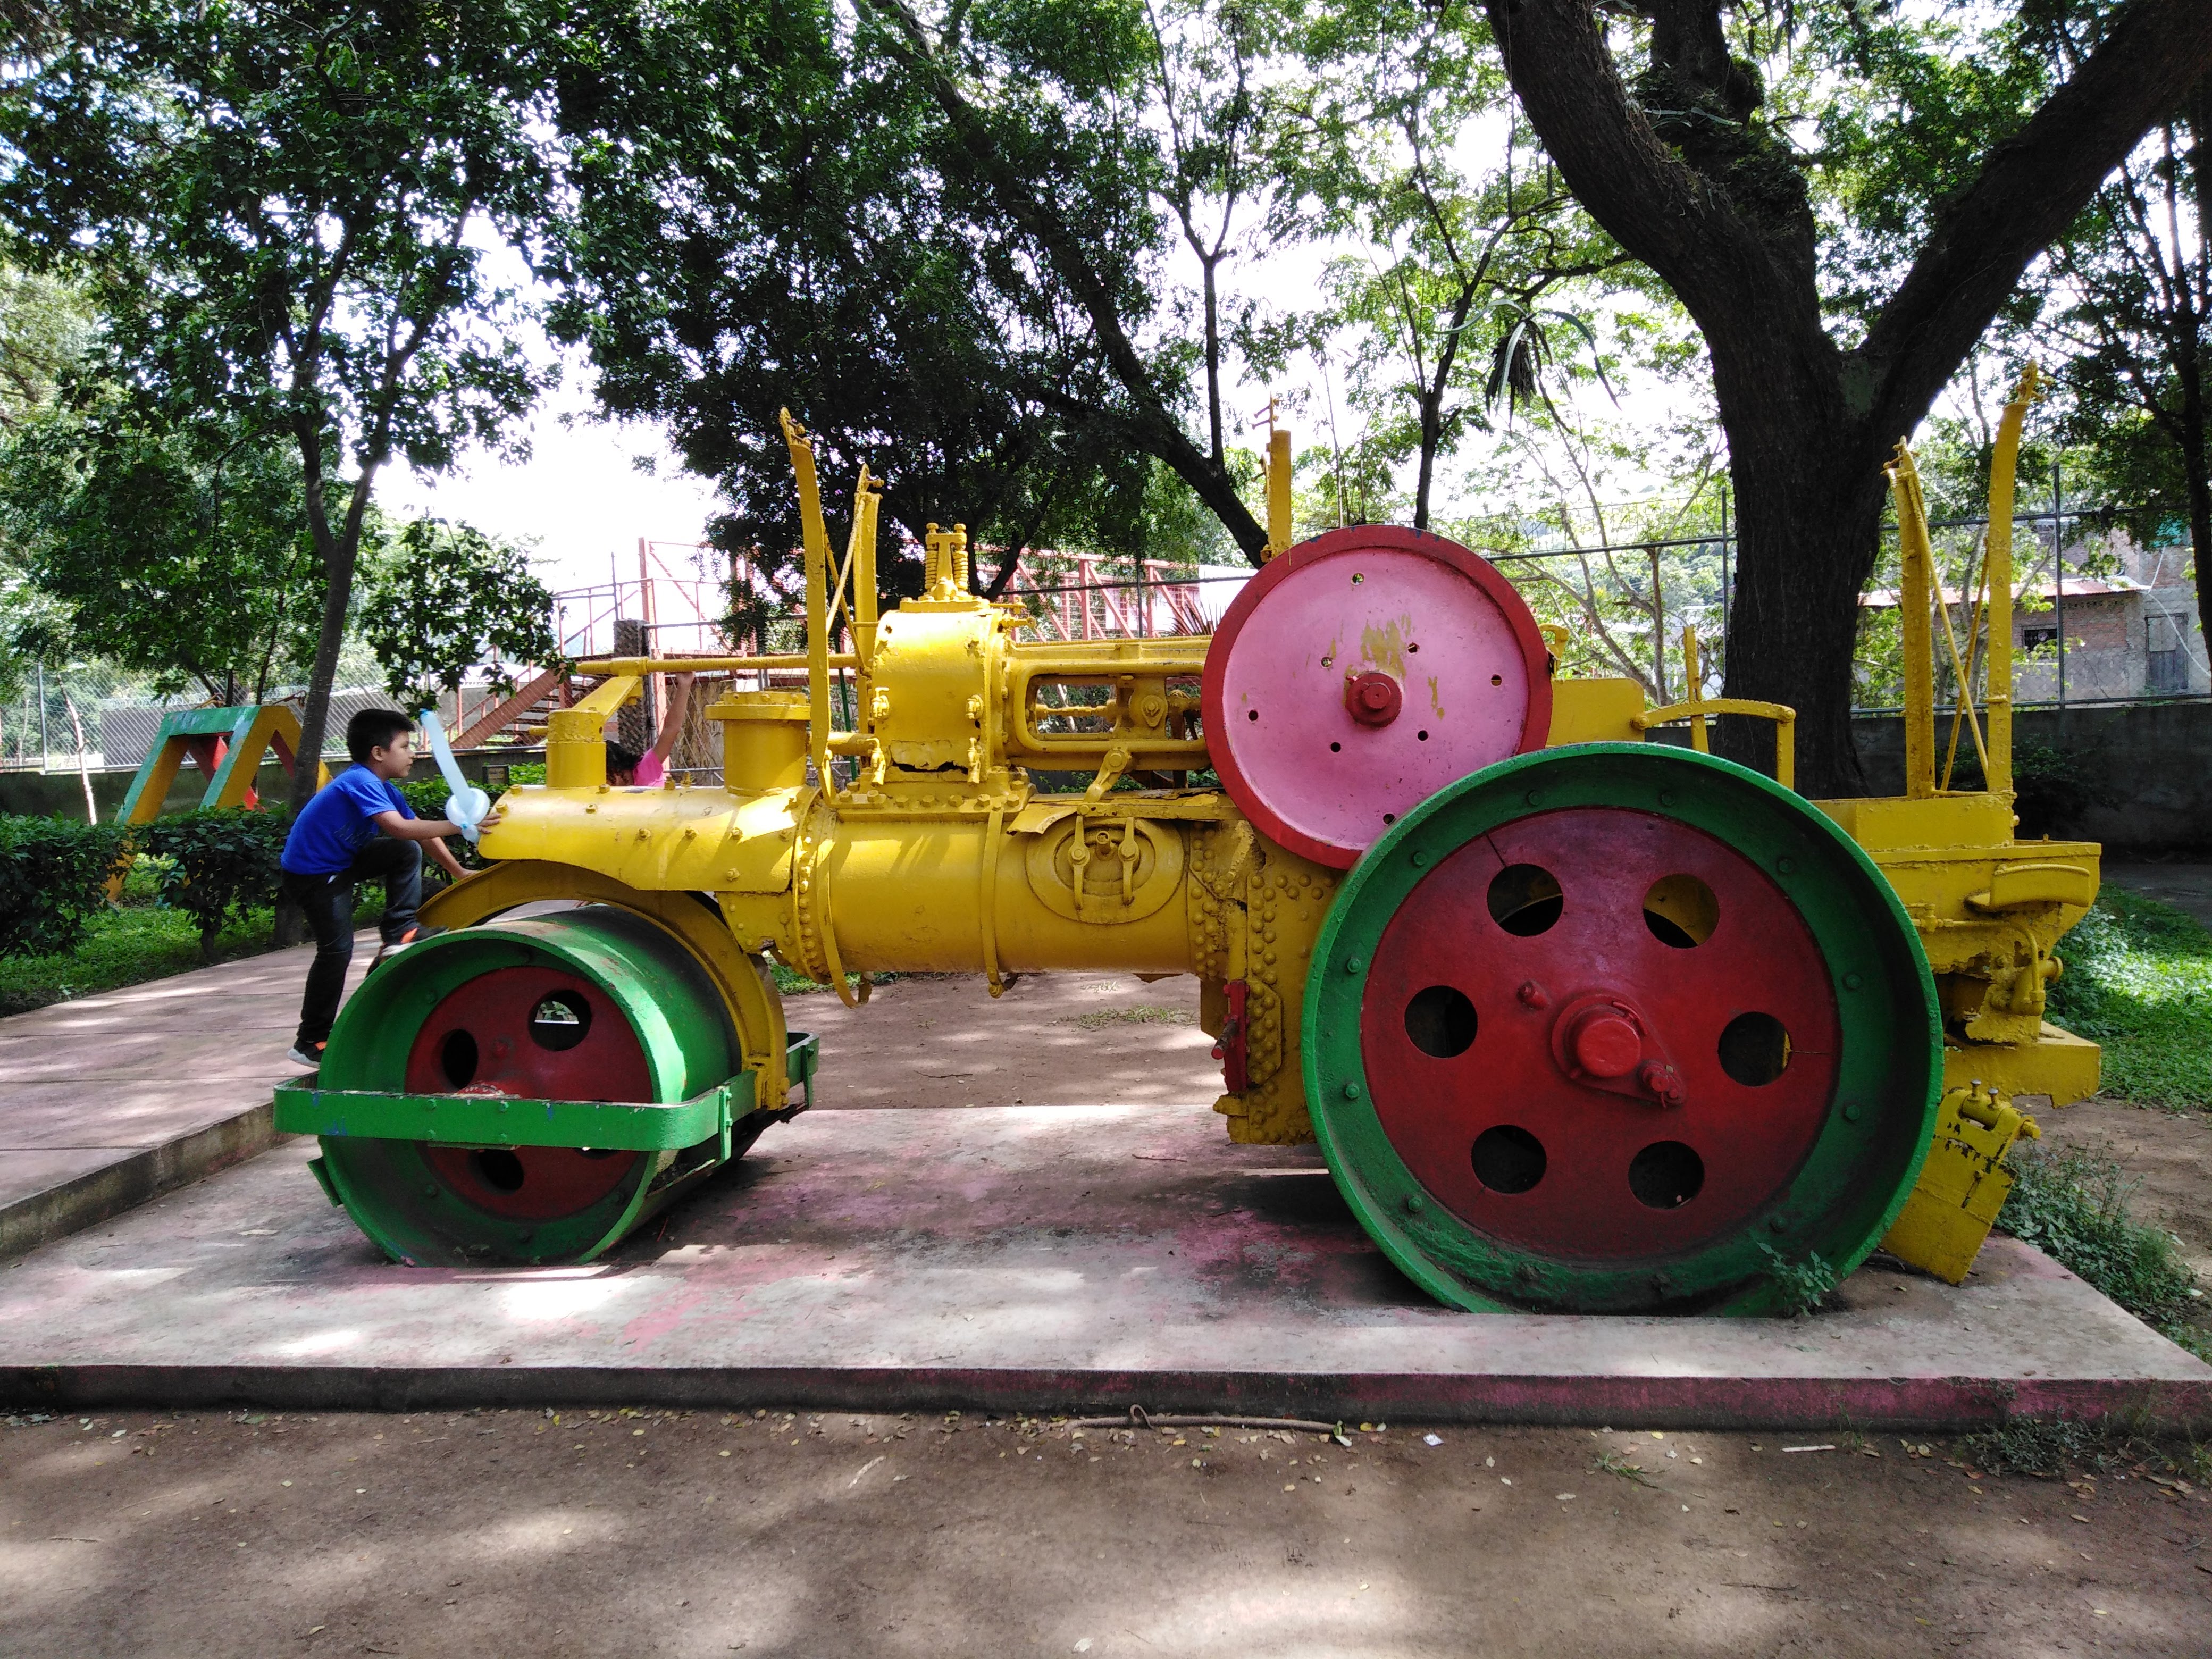
nicaragua, Matagalpa, park, public space, road roller, motor vehicle, playground, vehicle, mode of transport, tire, tractor, automotive wheel system, automotive tire, outdoor play equipment, auto part, recreation, plant, city, wheel